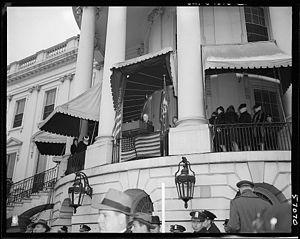
Le balcon Truman est un balcon du second étage de la Résidence exécutive de la Maison-Blanche, donnant sur la pelouse Sud. Il fut construit en 1948 sous la présidence de Harry S. Truman.